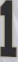
Number: 1